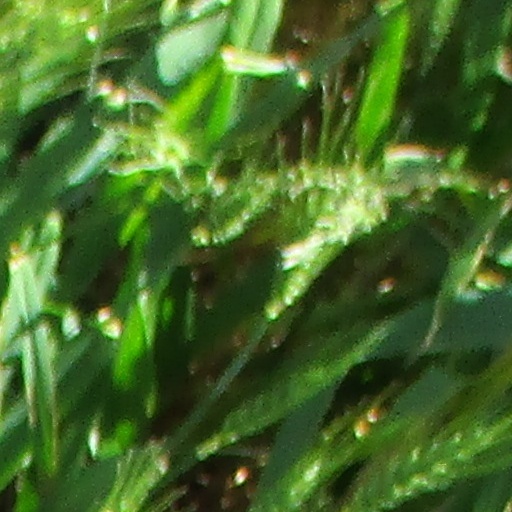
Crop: wheat